Internment camp in Vernon

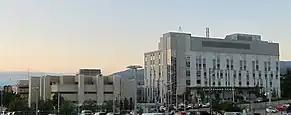
Vernon Jubilee Hospital; treated sick and wounded internees during incarceration.

During World War II, the Canadian government established and continued the operations of many internment camps to detain 'enemy aliens' – a term that included Canadian citizens of German, Italian, and Japanese descent who were deemed potential threats to national security. Of these, the legacy of German internment camps in Canada remains particularly undocumented.